Anna Lindhagen

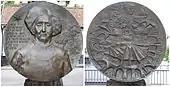
Sculpture of Anna Lindhagen by Kerstin Kjellberg-Jacobsson at Fjällgatan in Stockholm.

At Fjällgatan in Stockholm, there is a museum called Borgarrummen (The Bourgeoisie Rooms) depicting a merchant class home from the mid-19th century, furnished by Anna Lindhagen and where she herself lived prior to her death. Close by, there is a small park, Anna Lindhagens täppa, named after her. At Fjällagatan not long from there, there is also a sculpture of Anna Lindhagen.